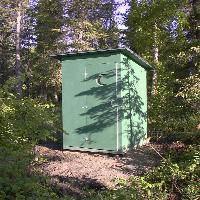
Weather: sun or clear